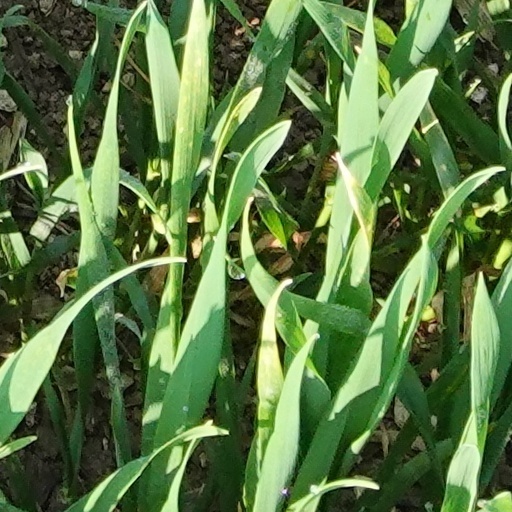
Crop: wheat